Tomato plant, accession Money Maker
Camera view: bottom (45 deg); turntable rotation: 120 degrees
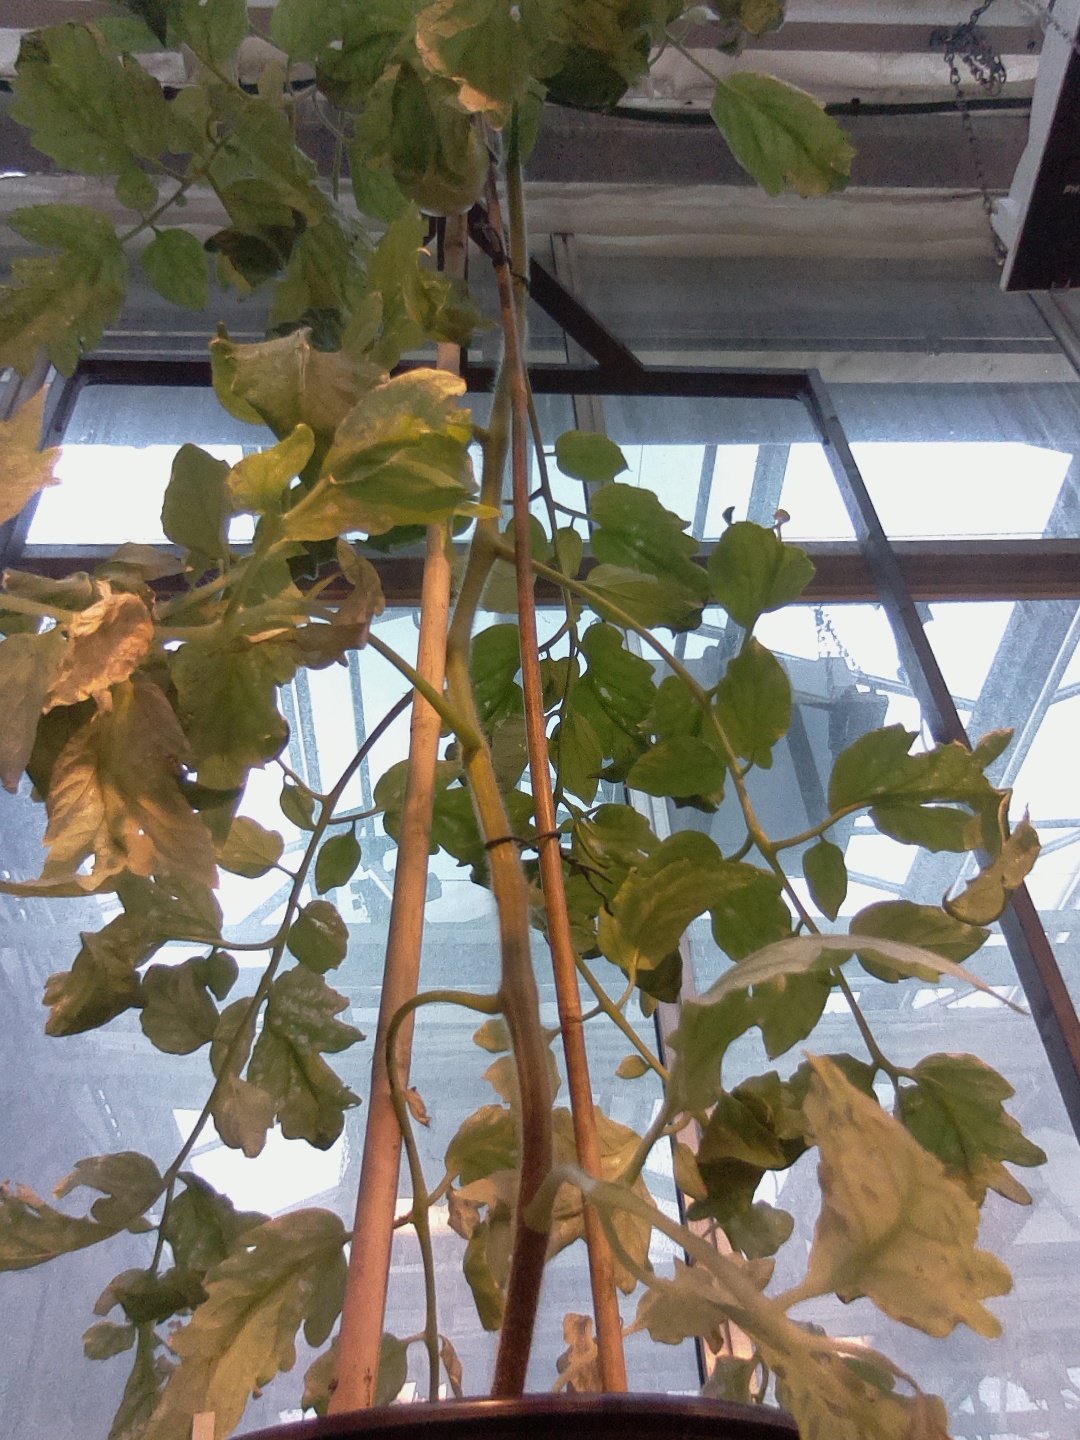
BBCH growth stage 76: 60%-70% of final fruit size